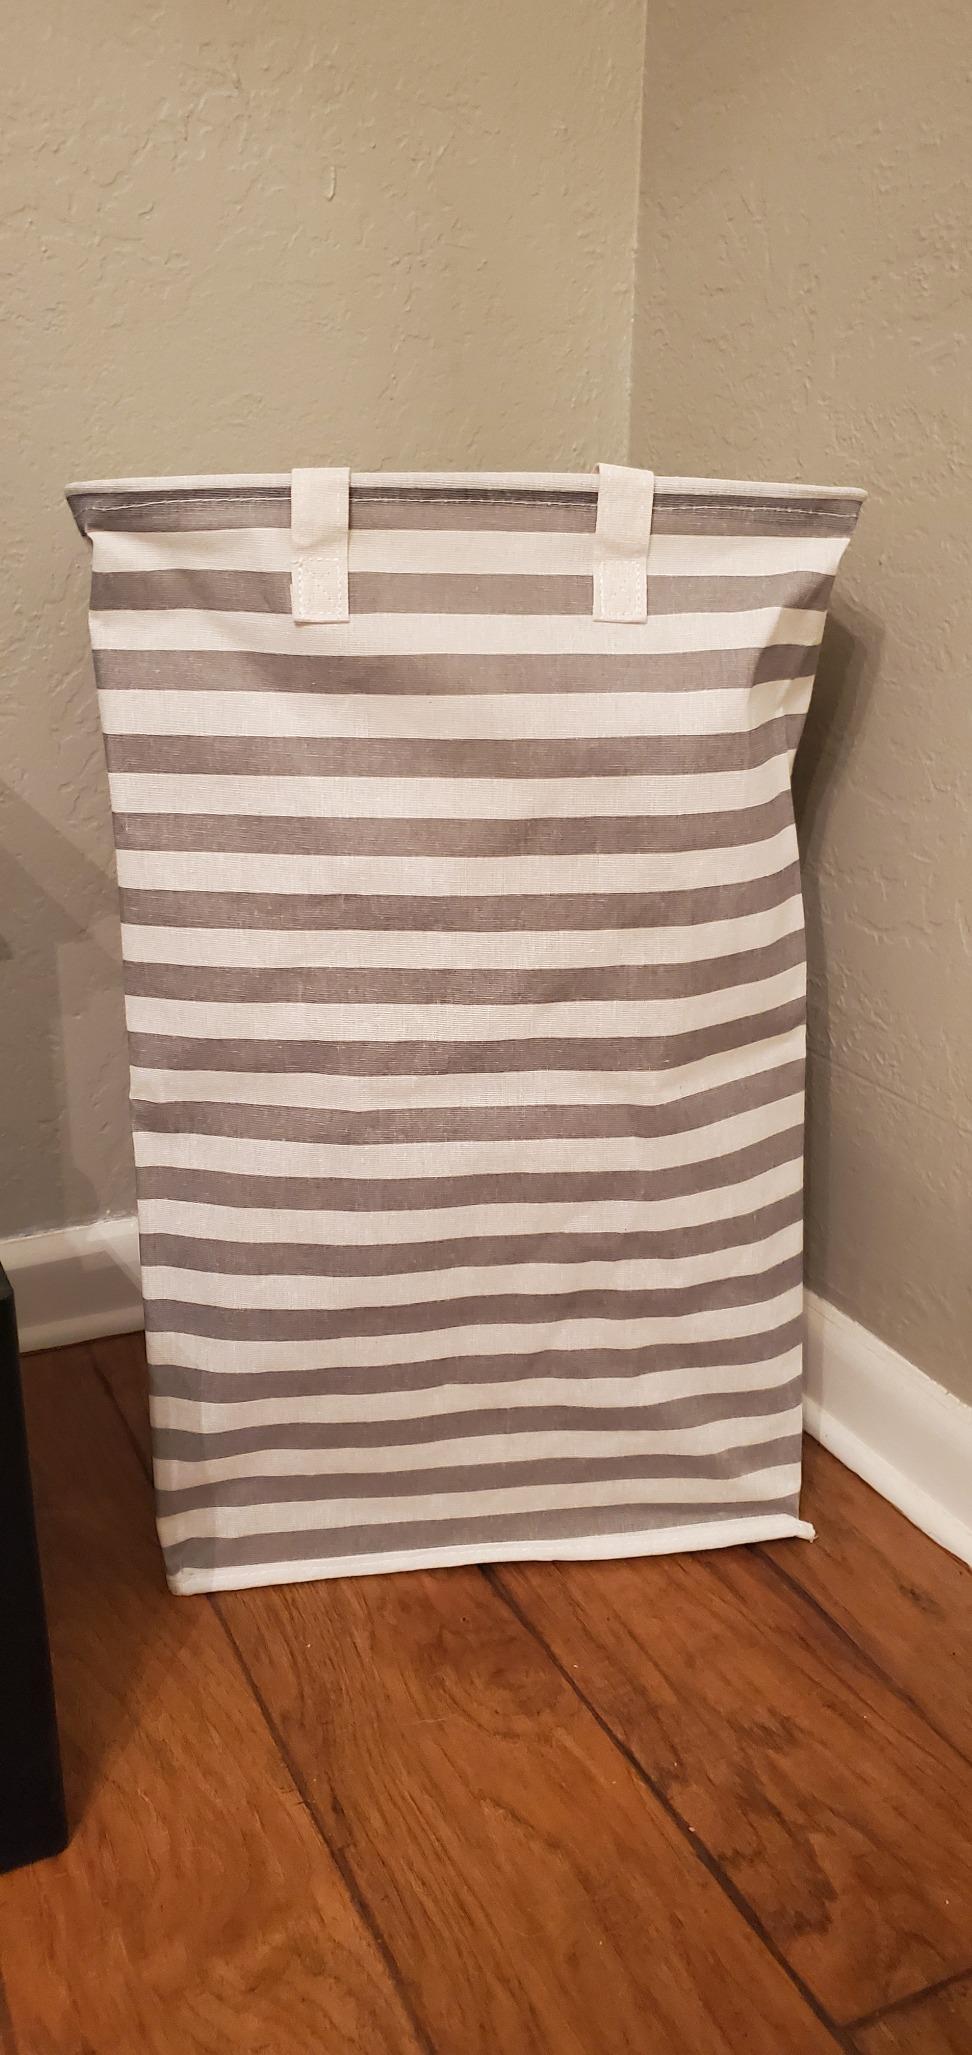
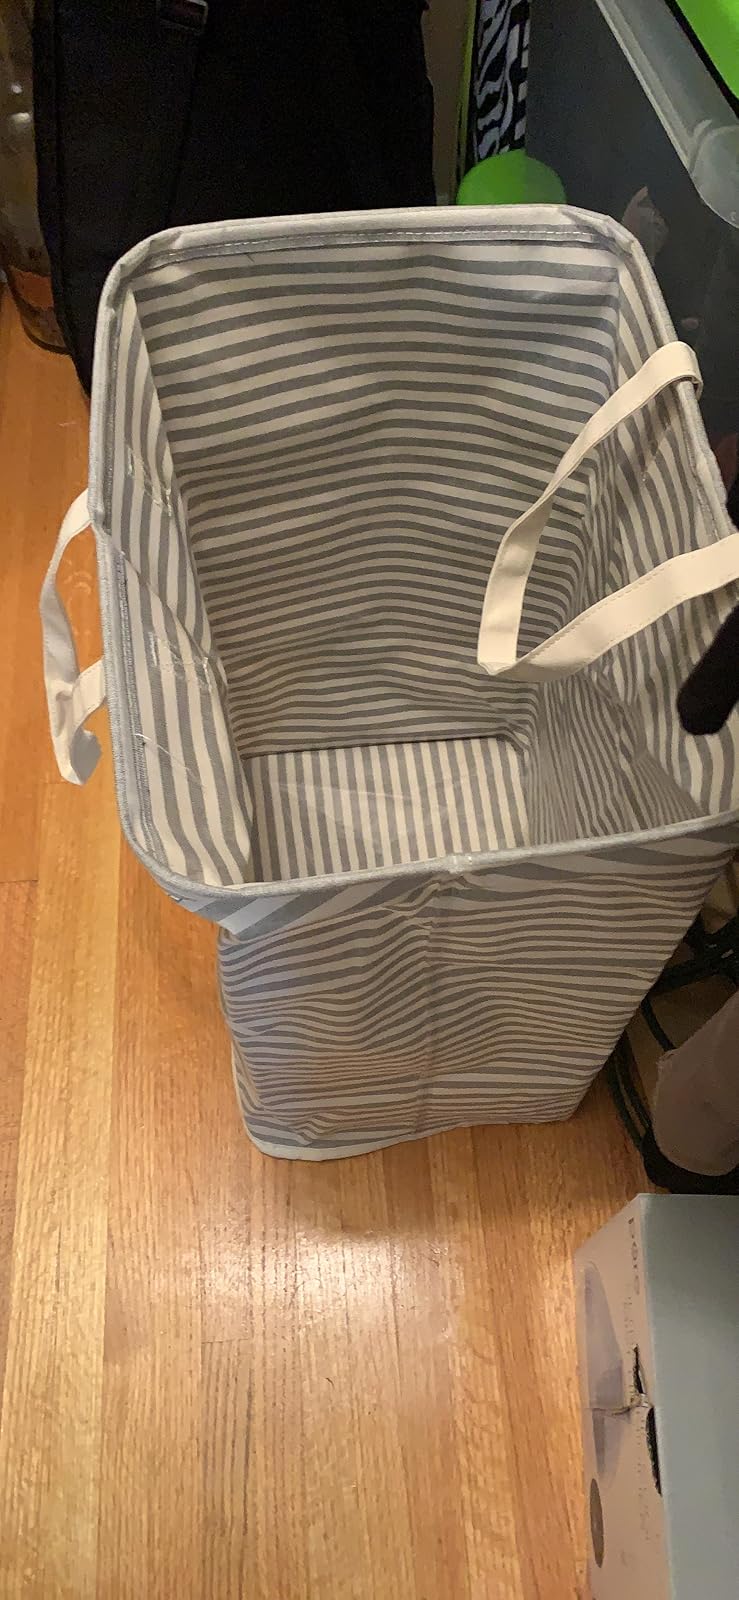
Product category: items_hamper
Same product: no